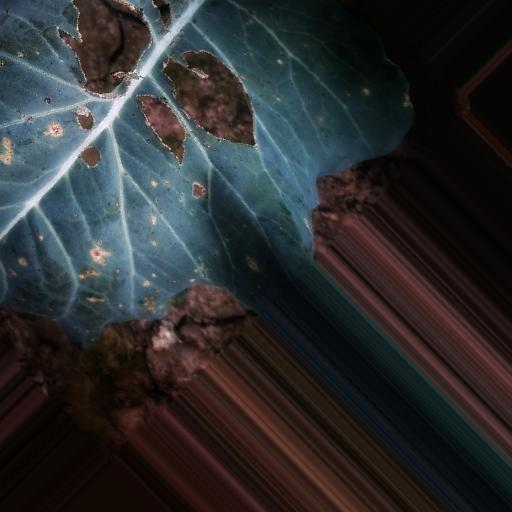
Label: Black Rot